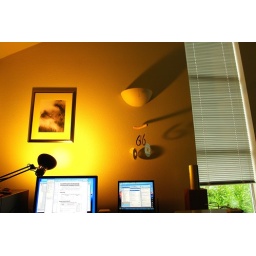
My area in the home office